Wormholes in fiction

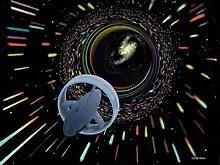
Artist's impression of wormhole travel

A wormhole is a postulated method, within the general theory of relativity, of moving from one point in space to another without crossing the space between. Wormholes are a popular feature of science fiction as they allow faster-than-light interstellar travel within human timescales.